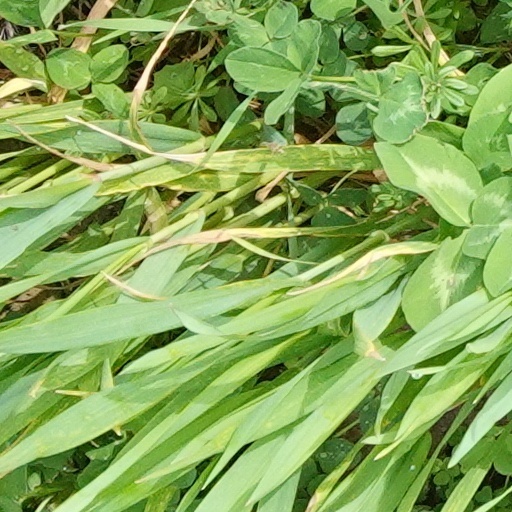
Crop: wheat